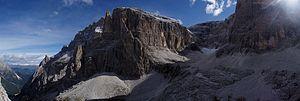
La Cima Undici en italien ou Elferkogel en allemand est un sommet des Alpes, à 3 092 m, dans les Dolomites, et en particulier dans le groupe des Dolomites de Sesto, en Italie. Il fait partie du cadran solaire de Sesto.